Brøttum Church

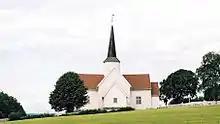
View of the church

Brøttum Church is a parish church of the Church of Norway in Ringsaker Municipality in Innlandet county, Norway. It is located in the village of Brøttum. It is one of the churches for the Brøttum parish which is part of the Ringsaker prosti (deanery) in the Diocese of Hamar. The white, wooden church was built in a cruciform design in 1790 using plans drawn up by Amund Nilsen Gloppe. The church seats about 330 people.